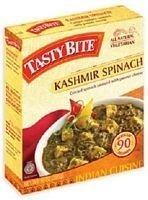
Item Name: Tasty Bite Entree Kashmir Spinach
Value: 1.0
Unit: Count

Price: 22.04